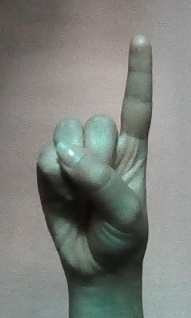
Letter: bb